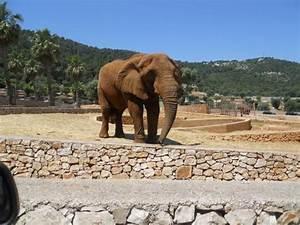
elephant